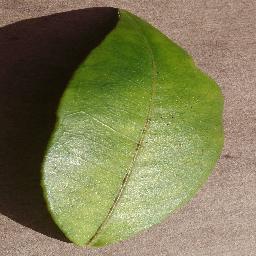
Label: Orange___Haunglongbing_(Citrus_greening)